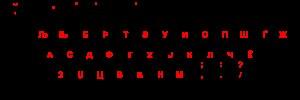
La disposition des touches d'un clavier de saisie permet de saisir les caractères de l'alphabet d'une langue sur une machine à écrire, un clavier d'ordinateur et sur certains appareils électroniques plus récents. La plupart des pays utilisent une ou plusieurs dispositions adaptées.